Football in Australia

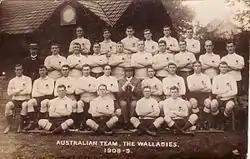
The 1908 Wallabies, Australia's first Olympic football team.

In 1914 and 1915 an amalgamation of rugby league and Australian Football was considered and trialled.